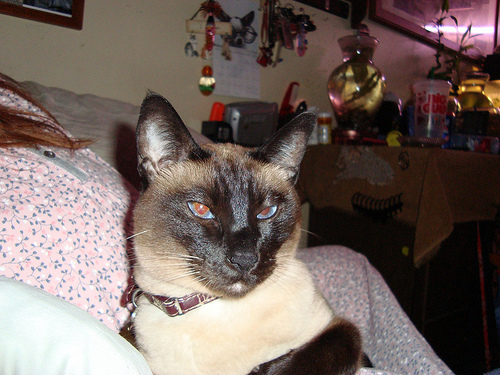
Animal: cat
Breed: Siamese